Interfaith marriage in Judaism

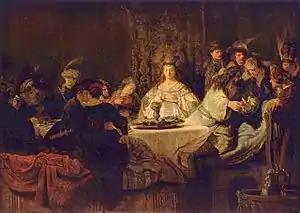
"The Wedding Feast of Samson" by Rembrandt, depicting the marriage of Samson and Delilah.

Interfaith marriage in Judaism (also called mixed marriage or intermarriage) has historically been viewed with strong disapproval by Jewish leaders and remains a contentious issue within the Jewish community. According to Halakha (Jewish law), as derived from the Talmud, marriage between a Jew and a non-Jew is both prohibited and considered void under Jewish law. The Haskalah influenced more diverse perspectives on interfaith marriage.